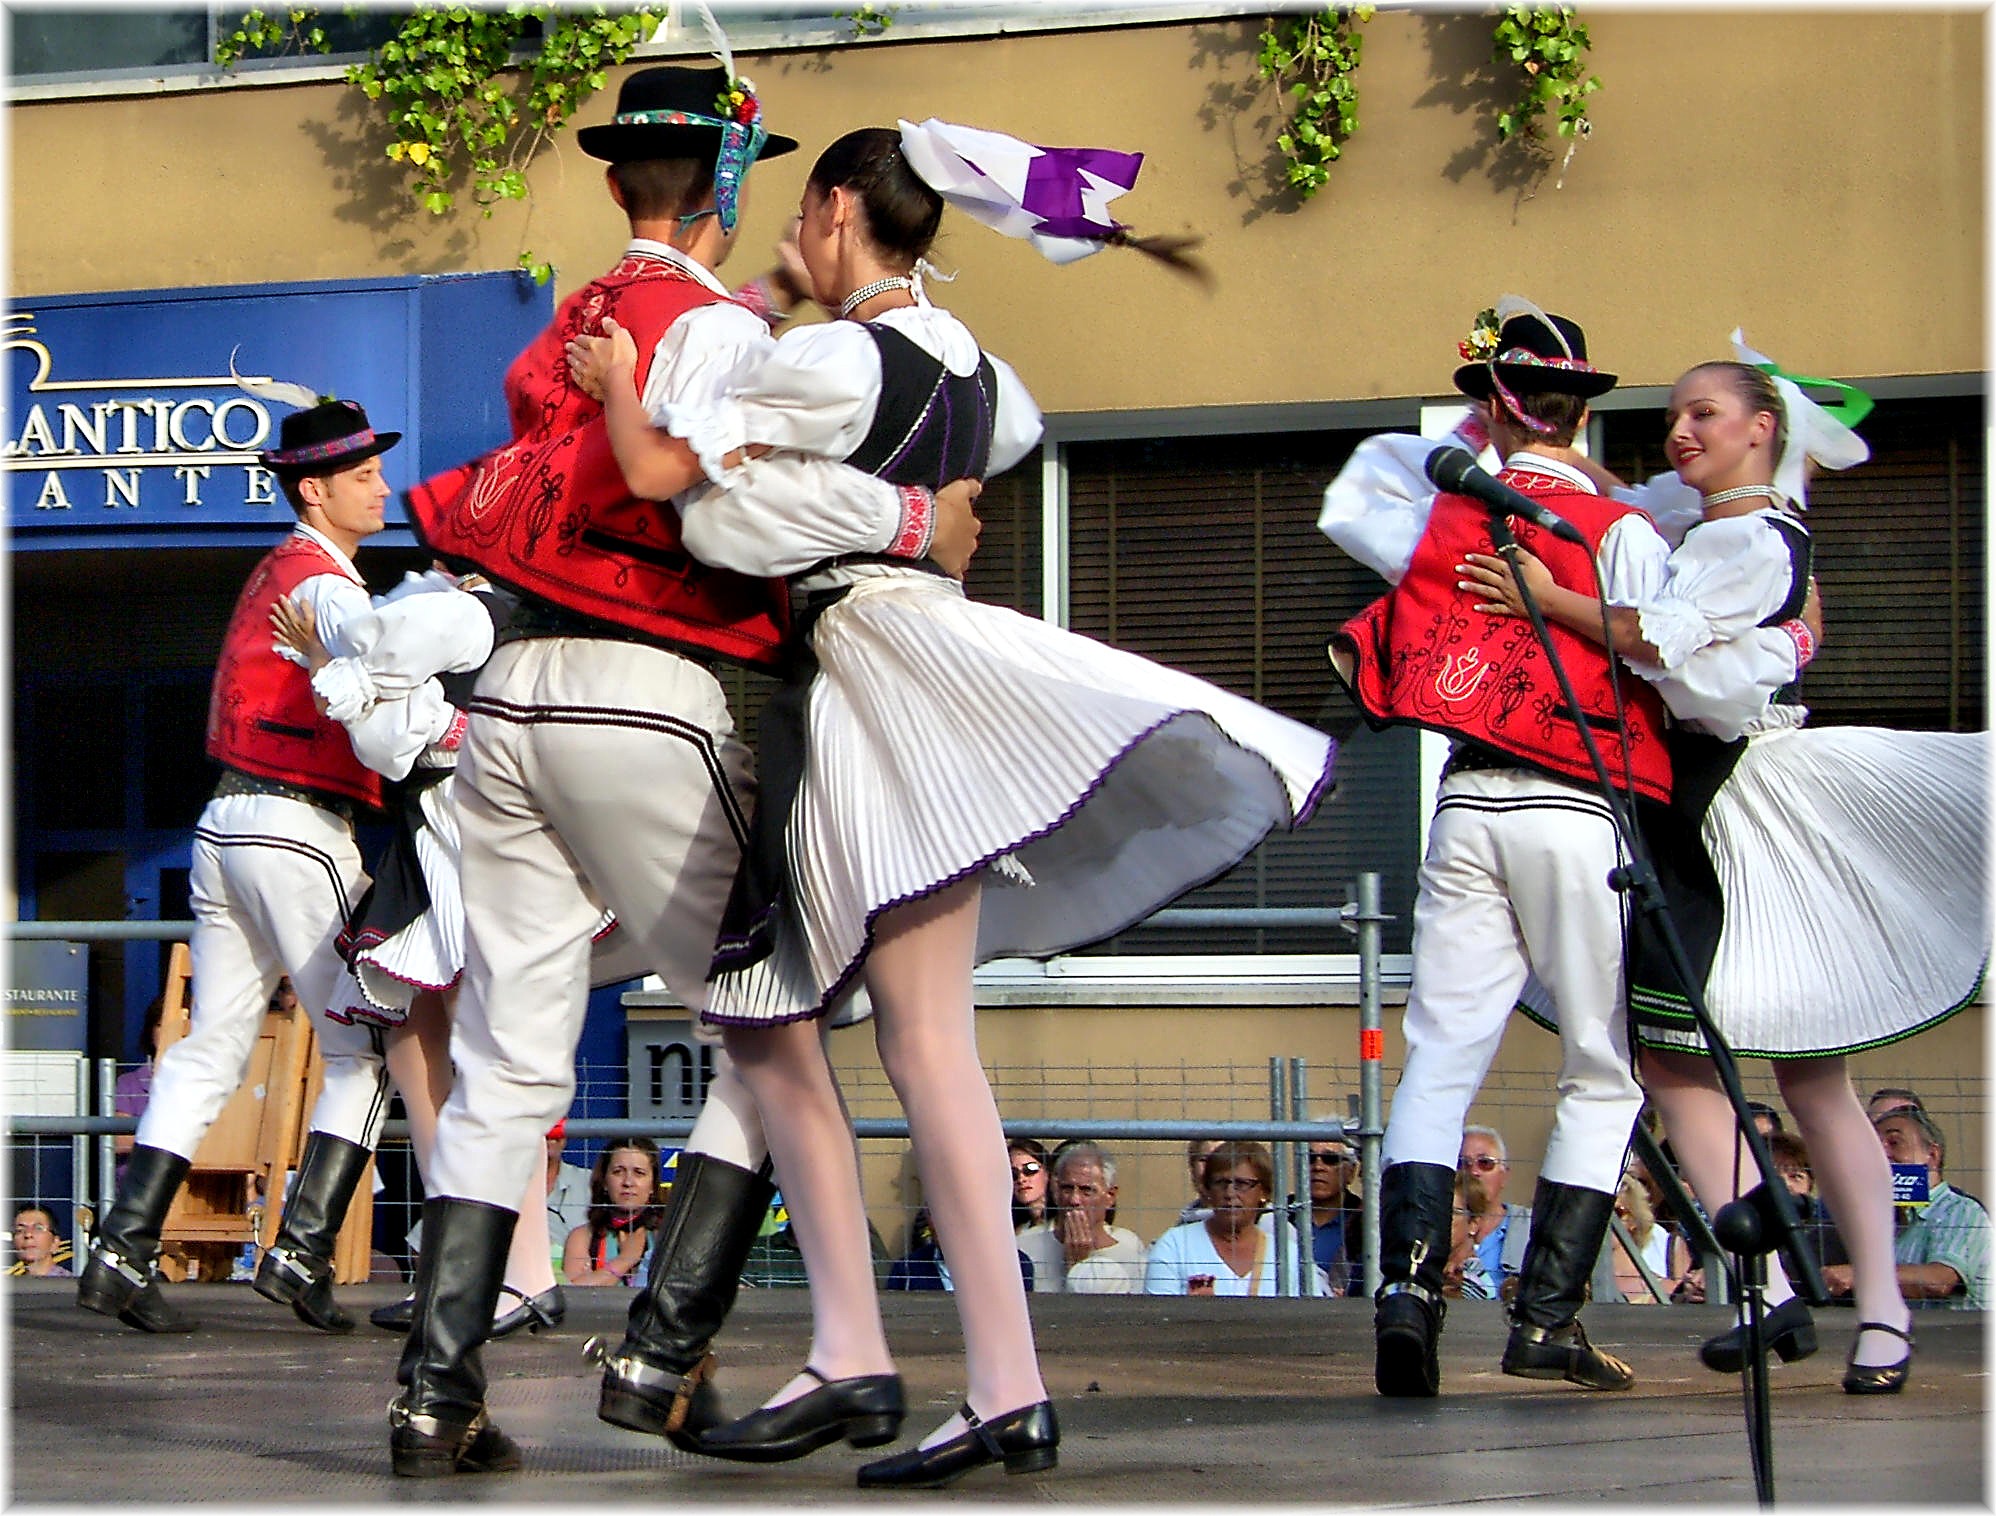
people, clothing, cosplay, sports, costume, anime, convention, danza, baile, folclore, gentes, xentes, lacoruna, acoru a, coru a, eslovenia, roller skating